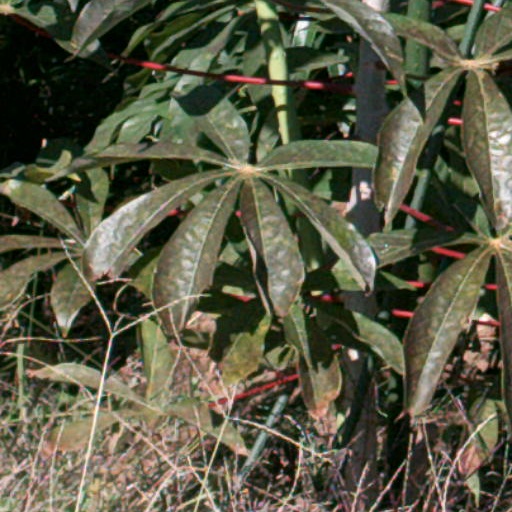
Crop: cassava